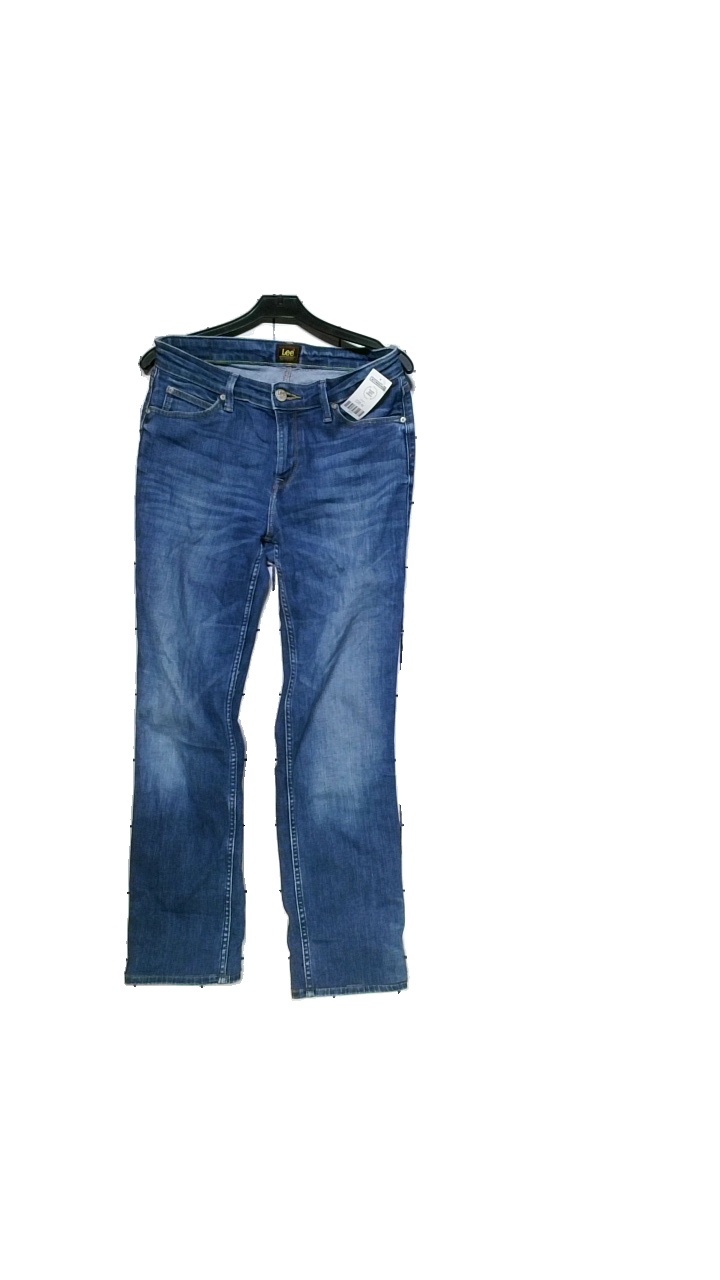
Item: Jeans (Unisex)
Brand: Lee
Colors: Grey
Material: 85,5% cotton, 13% polyester, 1,5% elastane
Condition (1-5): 4
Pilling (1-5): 5
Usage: Reuse
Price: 150-250